Kingdom of Württemberg

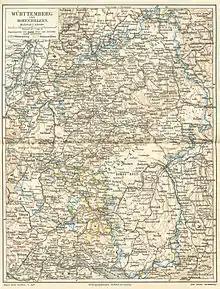
Map of the Kingdom of Württemberg and the Province of Hohenzollern in 1888

In July 1864, Charles I (1823–1891) succeeded his father William as king and almost at once had to face considerable difficulties. In the competition between Austria and Prussia for supremacy in Germany, William had consistently taken the Austrian side and the new king continued this policy. In 1866, Württemberg took up arms on behalf of Austria in the Austro-Prussian War, but three weeks after the Battle of Königgrätz (3 July 1866), the allies suffered a comprehensive defeat at the Battle of Tauberbischofsheim. The Prussians occupied northern Württemberg and negotiated a peace in August 1866. Württemberg paid an indemnity of 8,000,000 gulden, and concluded a secret offensive and defensive treaty with its conqueror. Württemberg was a party to the 1864 Geneva Convention and the St Petersburg Declaration of 1868.